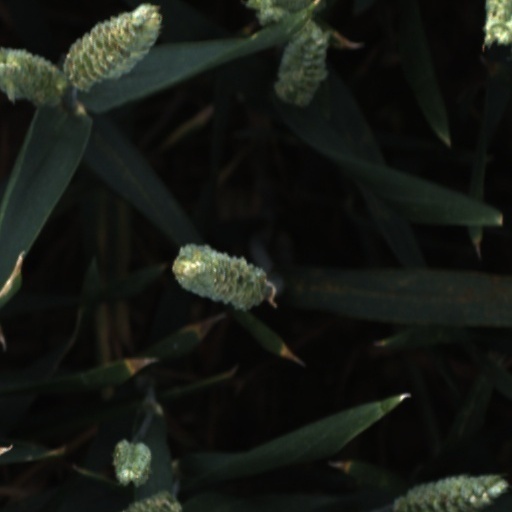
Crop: wheat